La Tonya Johnson

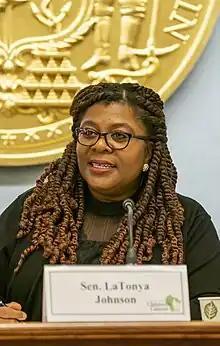
Johnson in 2020

LaTonya Johnson (born June 22, 1972) is an American activist and Democratic politician from Milwaukee, Wisconsin. She is a member of the Wisconsin Senate, representing the 6th Senate district since 2017. Before her election to the Senate, she served two terms in the Wisconsin State Assembly, and was president of AFSCME Local 502.